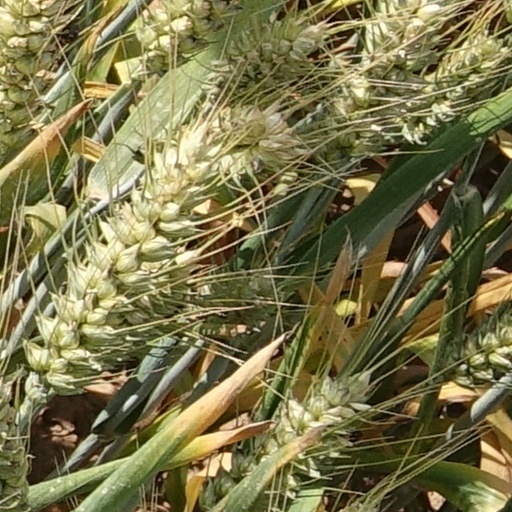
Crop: wheat